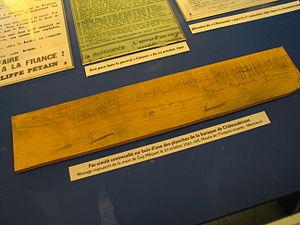
Exposition métro Guy Môquet, Paris. Message écrit par Guy Môquet le jour de son exécution
Guy Môquet, né le 26 avril 1924 à Paris et mort le 22 octobre 1941 à Châteaubriant, est un militant communiste, célèbre pour avoir été le plus jeune des quarante-huit otages fusillés, le 22 octobre 1941, à Châteaubriant, Nantes et Paris en représailles après la mort de Karl Hotz.